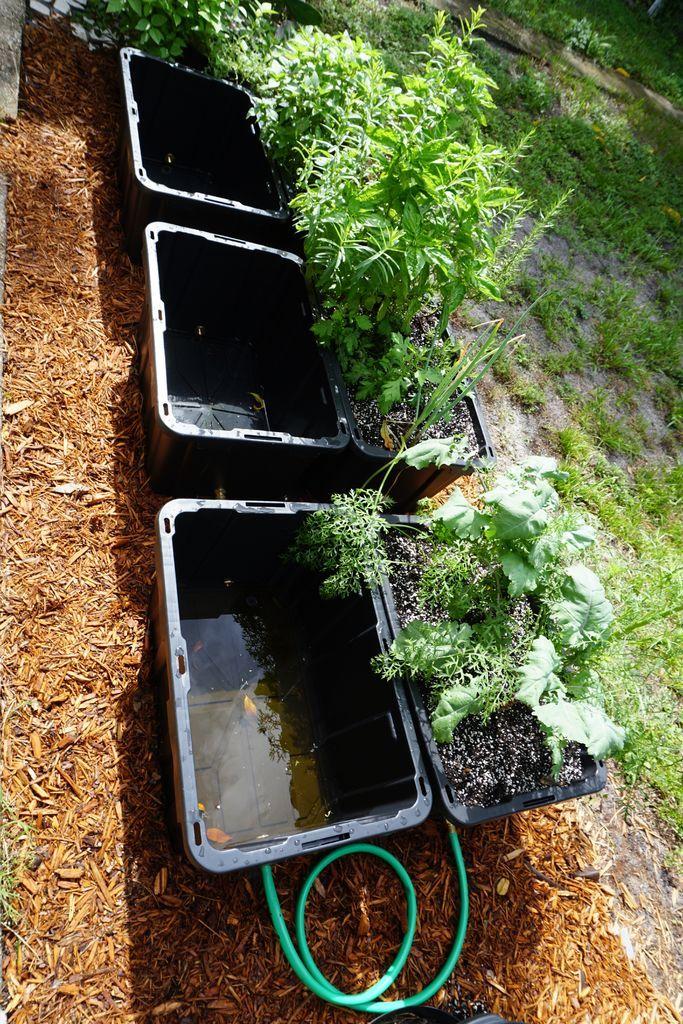
Bustani ndogo ya nyumbani ambapo mimea imepandwa ndani ya mabeseni ya vyombo vya plastiki  vya mstari.Vyombo hivyo vimepangwa kwa mstari baadhi vina maji ndani vikionyesha mfumo wa umwagiliaji  au utunzaji wa unyevu.Mimea mbalimbali  ya majani na mboga inaonekana kukua vizuri.Kuna mpira wa kijani wa maji uliowekwa karibu kwa ajili ya kumwagilia.